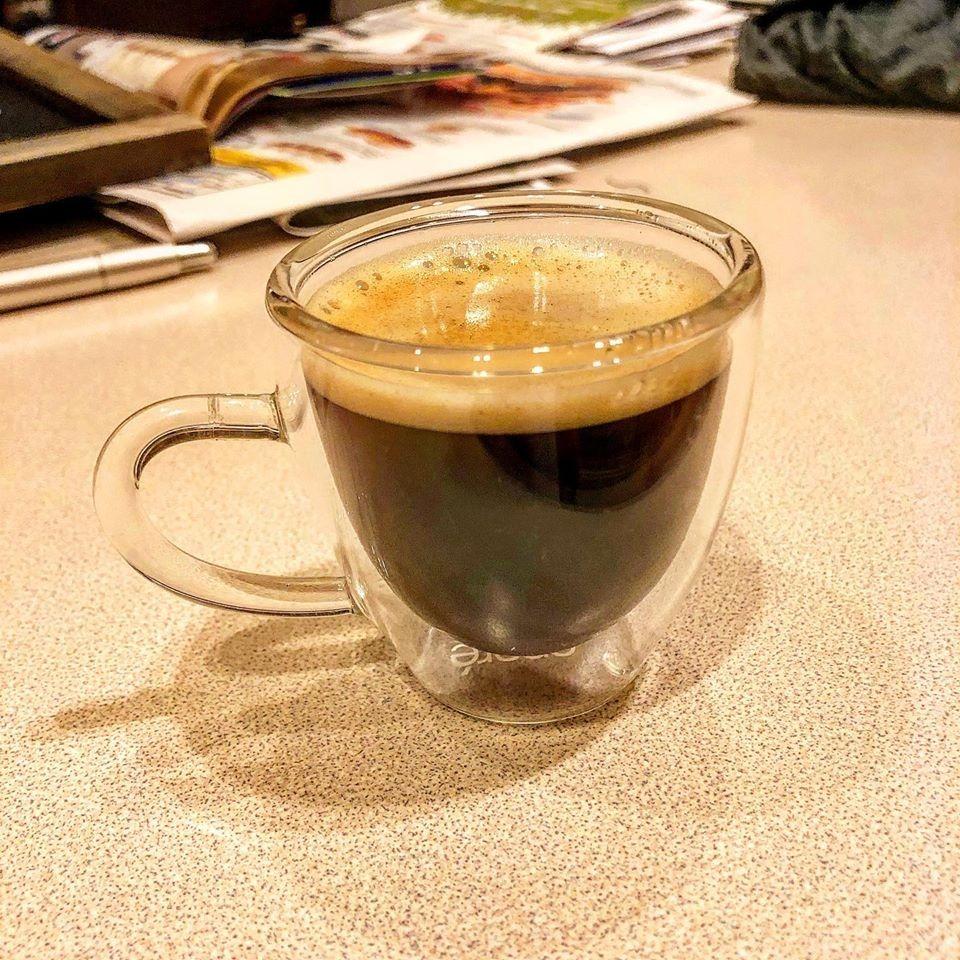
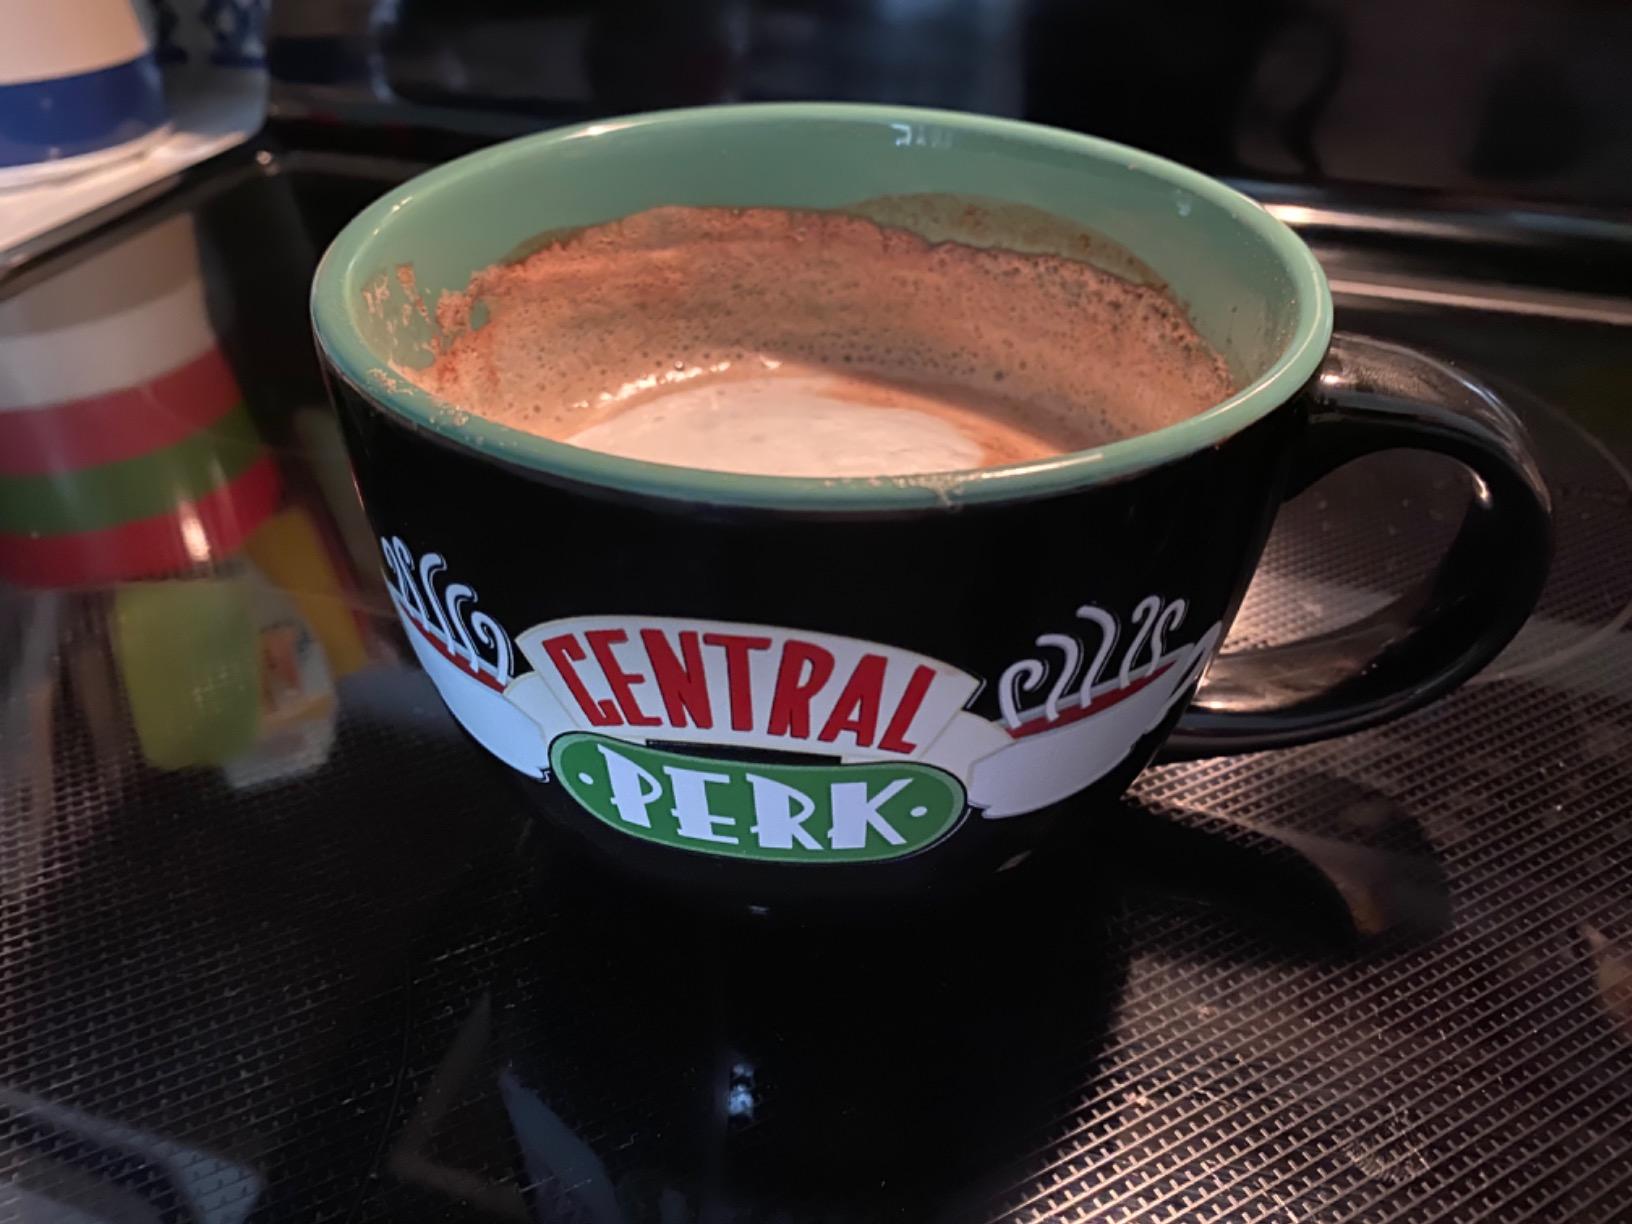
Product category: items_mug
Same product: no